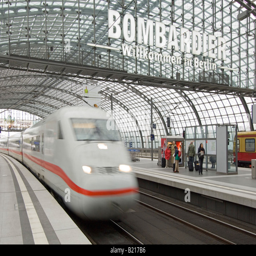
a blurred inter city express train pulling into upper level with passengers on the platform